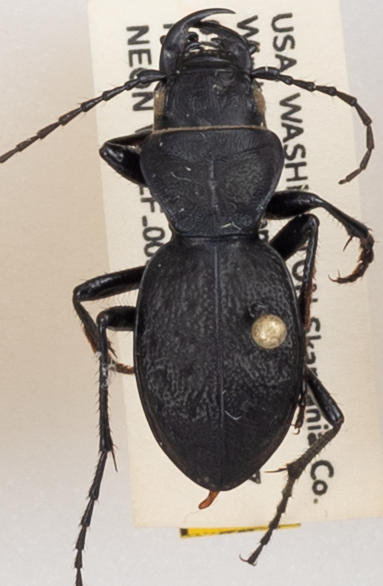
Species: Omus dejeanii
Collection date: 2019-06-18
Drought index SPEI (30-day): -0.932
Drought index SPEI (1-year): -2.09
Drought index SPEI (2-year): -2.09